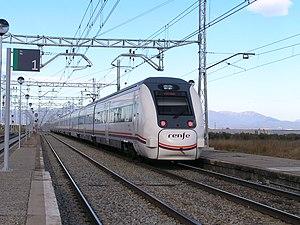
Le réseau ferroviaire de Catalogne est formée par des lignes de chemins de fer à écartement ibérique, écartement standard, écartement métrique et d'autres types de chemins de fer comme les tramway, funiculaires et téléphériques.
La gare de Vilamalla est une gare ferroviaire espagnole située sur le territoire de la commune de Vilamalla, dans la comarque de l'Alt Empordà, en Catalogne.